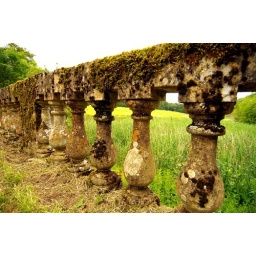
Sandy Lane, Wilts, 18.6.2010Palladian bridge beside lake